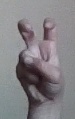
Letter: toot